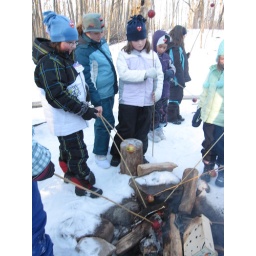
Then we roasted apples over the fire in the woods and rolled them in brown sugar.